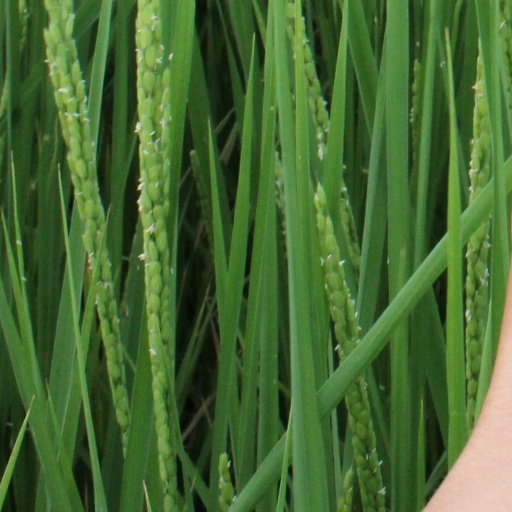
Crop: rice